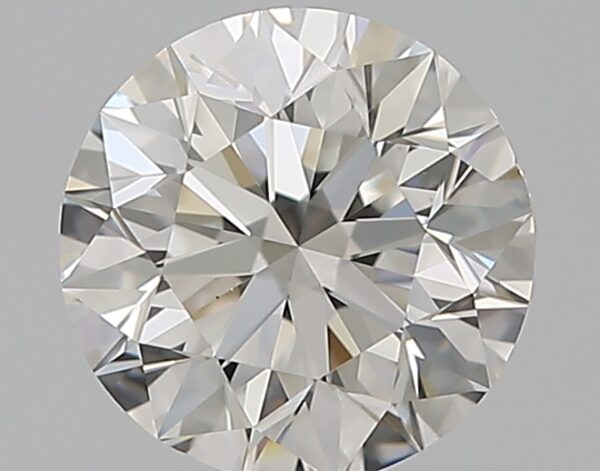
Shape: round
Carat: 0.96
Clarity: VS1
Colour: F
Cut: EX
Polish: EX
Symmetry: EX
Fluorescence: ST
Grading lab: GIA
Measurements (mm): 6.23 x 6.27 x 3.97